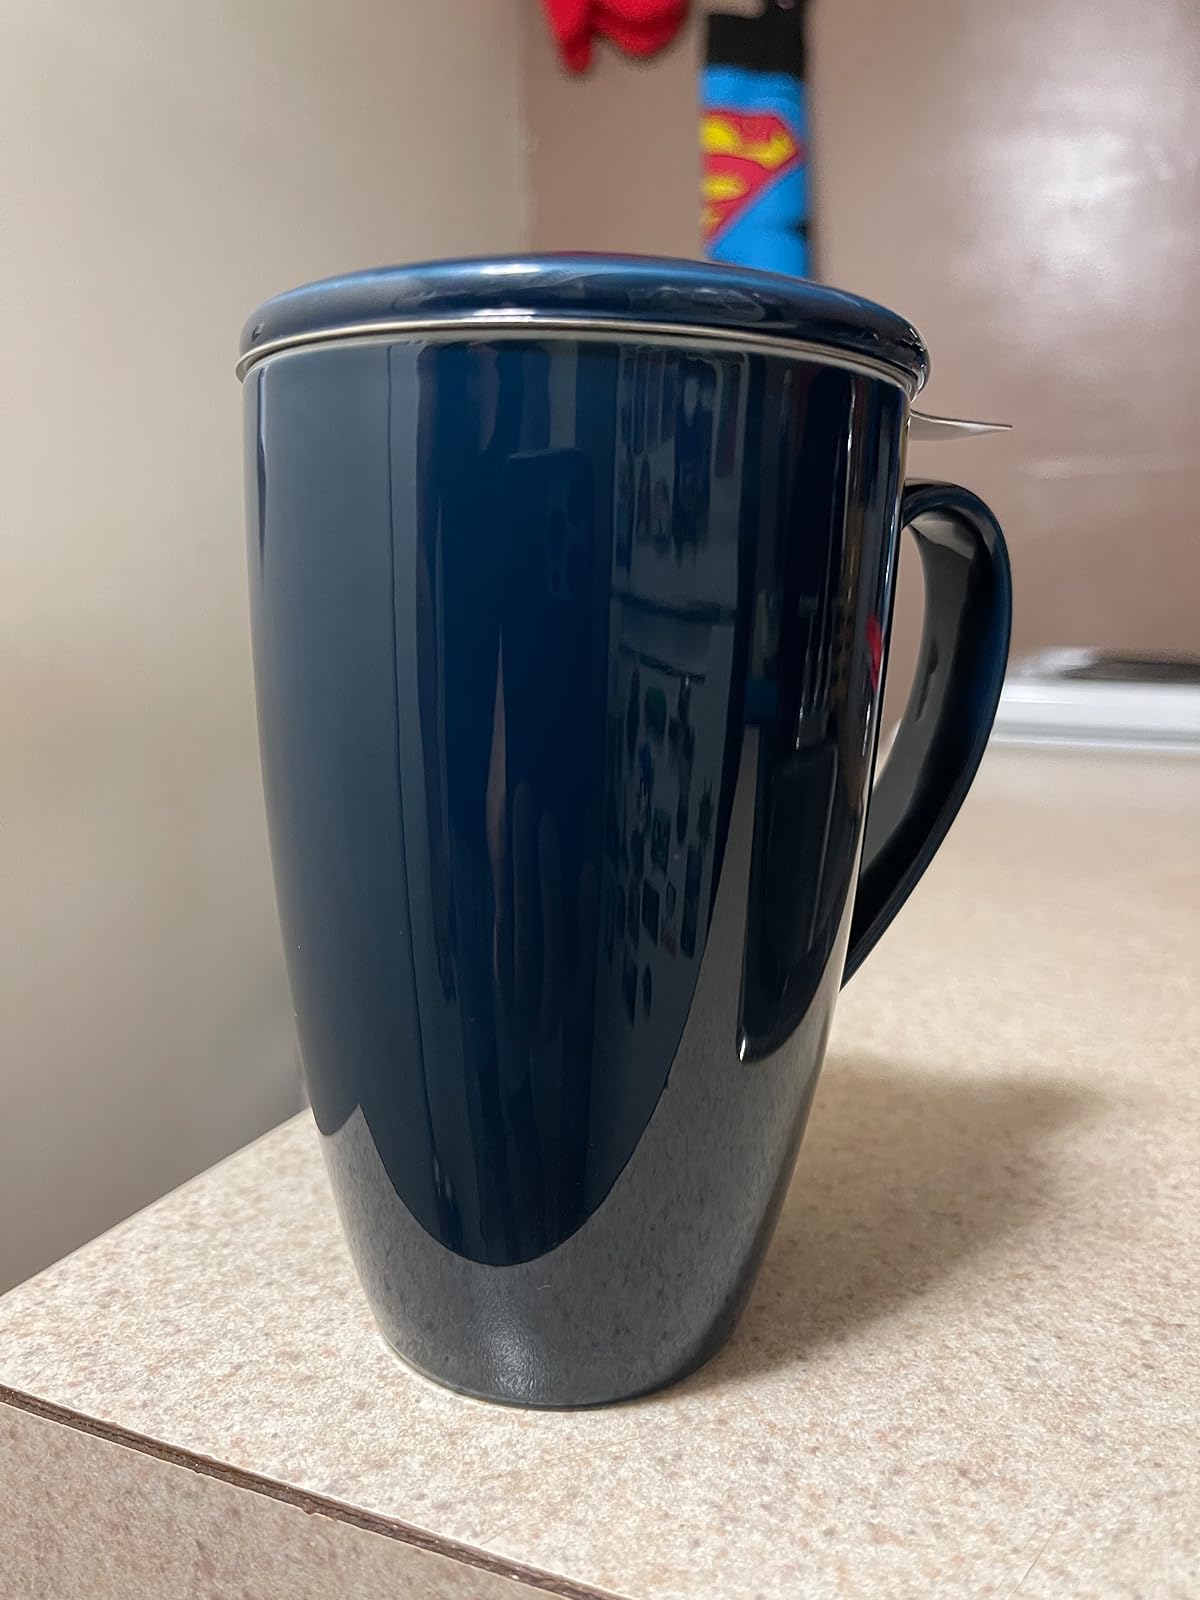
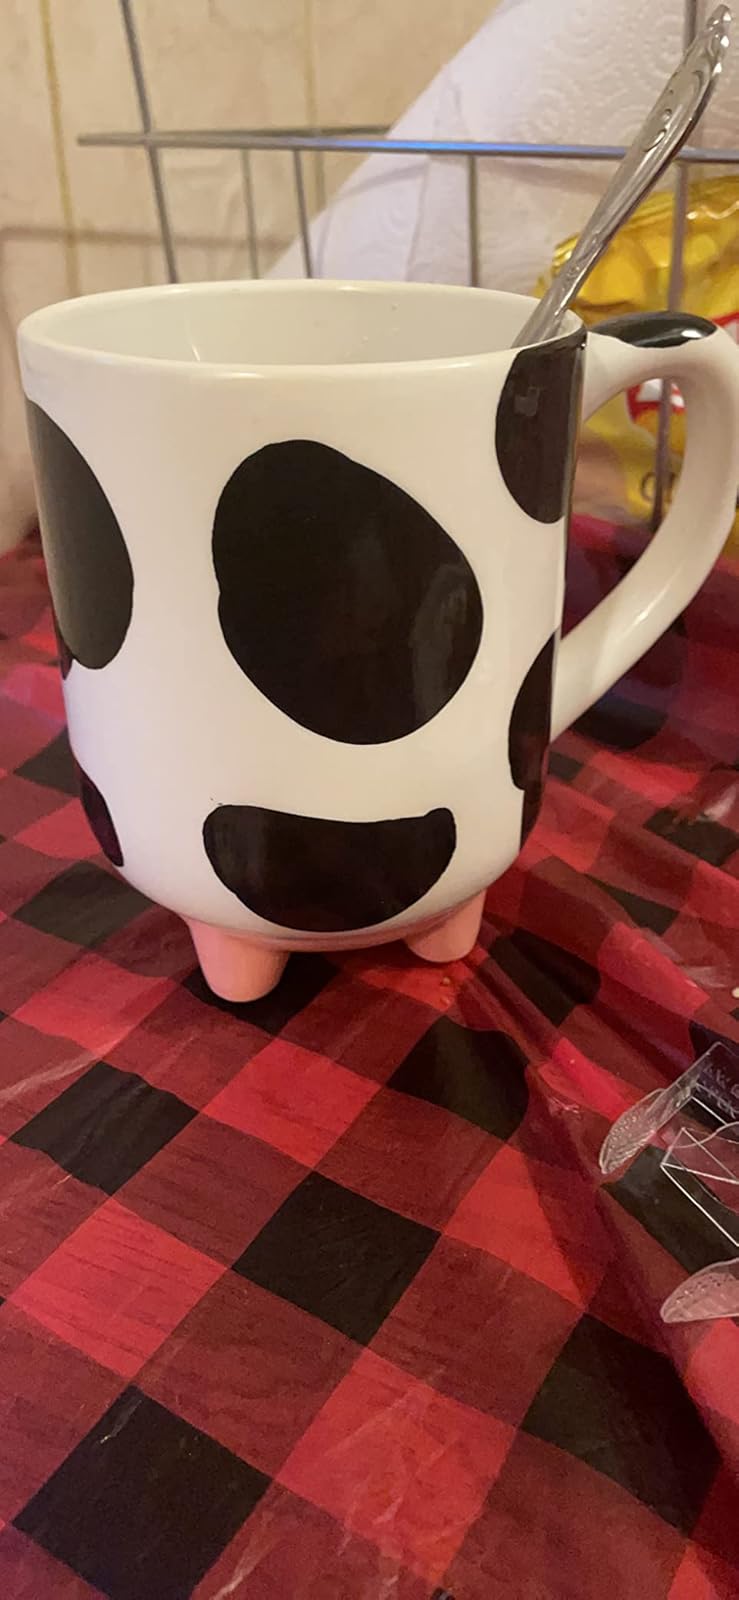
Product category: items_mug
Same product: no